Epistolary novel

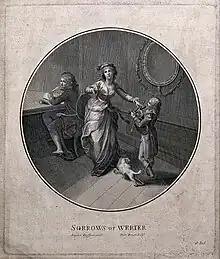
Young Werther's love interest hands over the fatal instrument for his suicide, the climax of Goethe's "Sorrows of Young Werther"

An epistolary novel is a novel written as a series of letters between the fictional characters of a narrative. The term is often extended to cover novels that intersperse other kinds of fictional document with the letters, most commonly diary entries and newspaper clippings, and sometimes considered to include novels composed of documents even if they do not include letters at all. More recently, epistolaries may include electronic documents such as recordings and radio, blog posts, and e-mails. The word "epistolary" is derived from Latin from the Greek word, meaning a letter . This type of fiction is also sometimes known by the German term Briefroman or more generally as epistolary fiction.